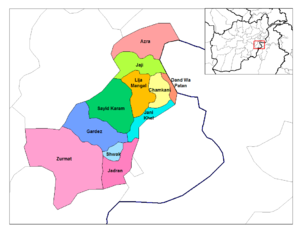
Paktiya ou Paktiyâ est une province du sud-est de l'Afghanistan. Sa capitale est Gardêz.
Les provinces d'Afghanistan sont divisés en Wolaswalei ou districts.